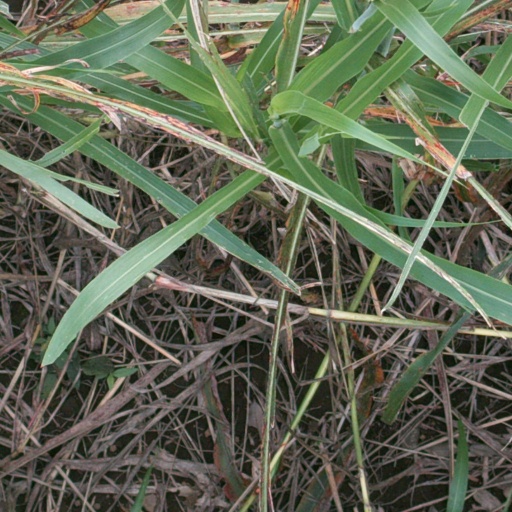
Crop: sorghum